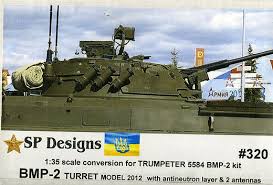
Label: BMP